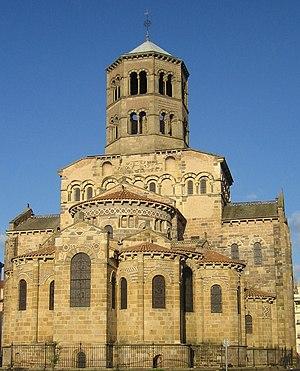
Abbatiale de Saint-Austremoine, in Issoire (France, Auvergne). Superb romanesque architecture.
On appelle art chrétien toutes les formes d'arts dont le thème s'inspire de la religion chrétienne dans le but de soutenir la foi et l'esprit religieux. Cet art apparaît peu après la mort du Christ, avec l'utilisation des techniques artistiques contemporaines pour transmettre le message religieux.
Les arts sacrés sont les productions artistiques ou les pratiques ayant pour but l'expression du sacré. Les édifices religieux relèvent, par définition, de l'art sacré.
Une définition de l'histoire de la construction, qui la distingue de l'histoire de l'architecture, pourrait nous être donnée par Vitruve : elle s'attache à décrire les matériaux que fournit la nature et l'usage qu'on en fait. Il n'y est pas question de l'origine de l'architecture, mais bien de celle des bâtiments, ainsi que de la manière dont on est parvenu à donner à l'art de bâtir les développements et le degré de perfection où nous le voyons aujourd'hui. Le champ de l'histoire de la construction s'est constitué dans certains pays comme un domaine d'étude universitaire à part entière.
L'art roman auvergnat est une variété remarquable de l'art roman qui s'est développée en Auvergne aux XIᵉ et XIIᵉ siècles. Elle se caractérise par sa richesse ornementale et l'homogénéité de son style. Par extension, on y inclut la petite province du Velay qui fut souvent placée sous la même couronne comtale à cette époque.
L'abbatiale Saint-Austremoine est une abbatiale française de style roman auvergnat située à Issoire, dans le département du Puy-de-Dôme.
En architecture, le massif barlong est un parallélépipède allongé transversalement qui surmonte la croisée du transept et est couronné par le clocher.